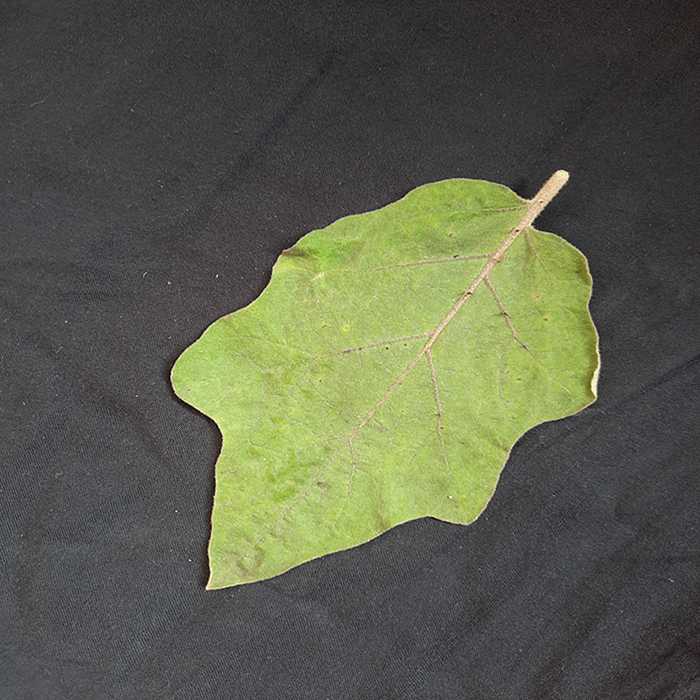
Plant: Eggplant
Label: Eggplant fresh leaf